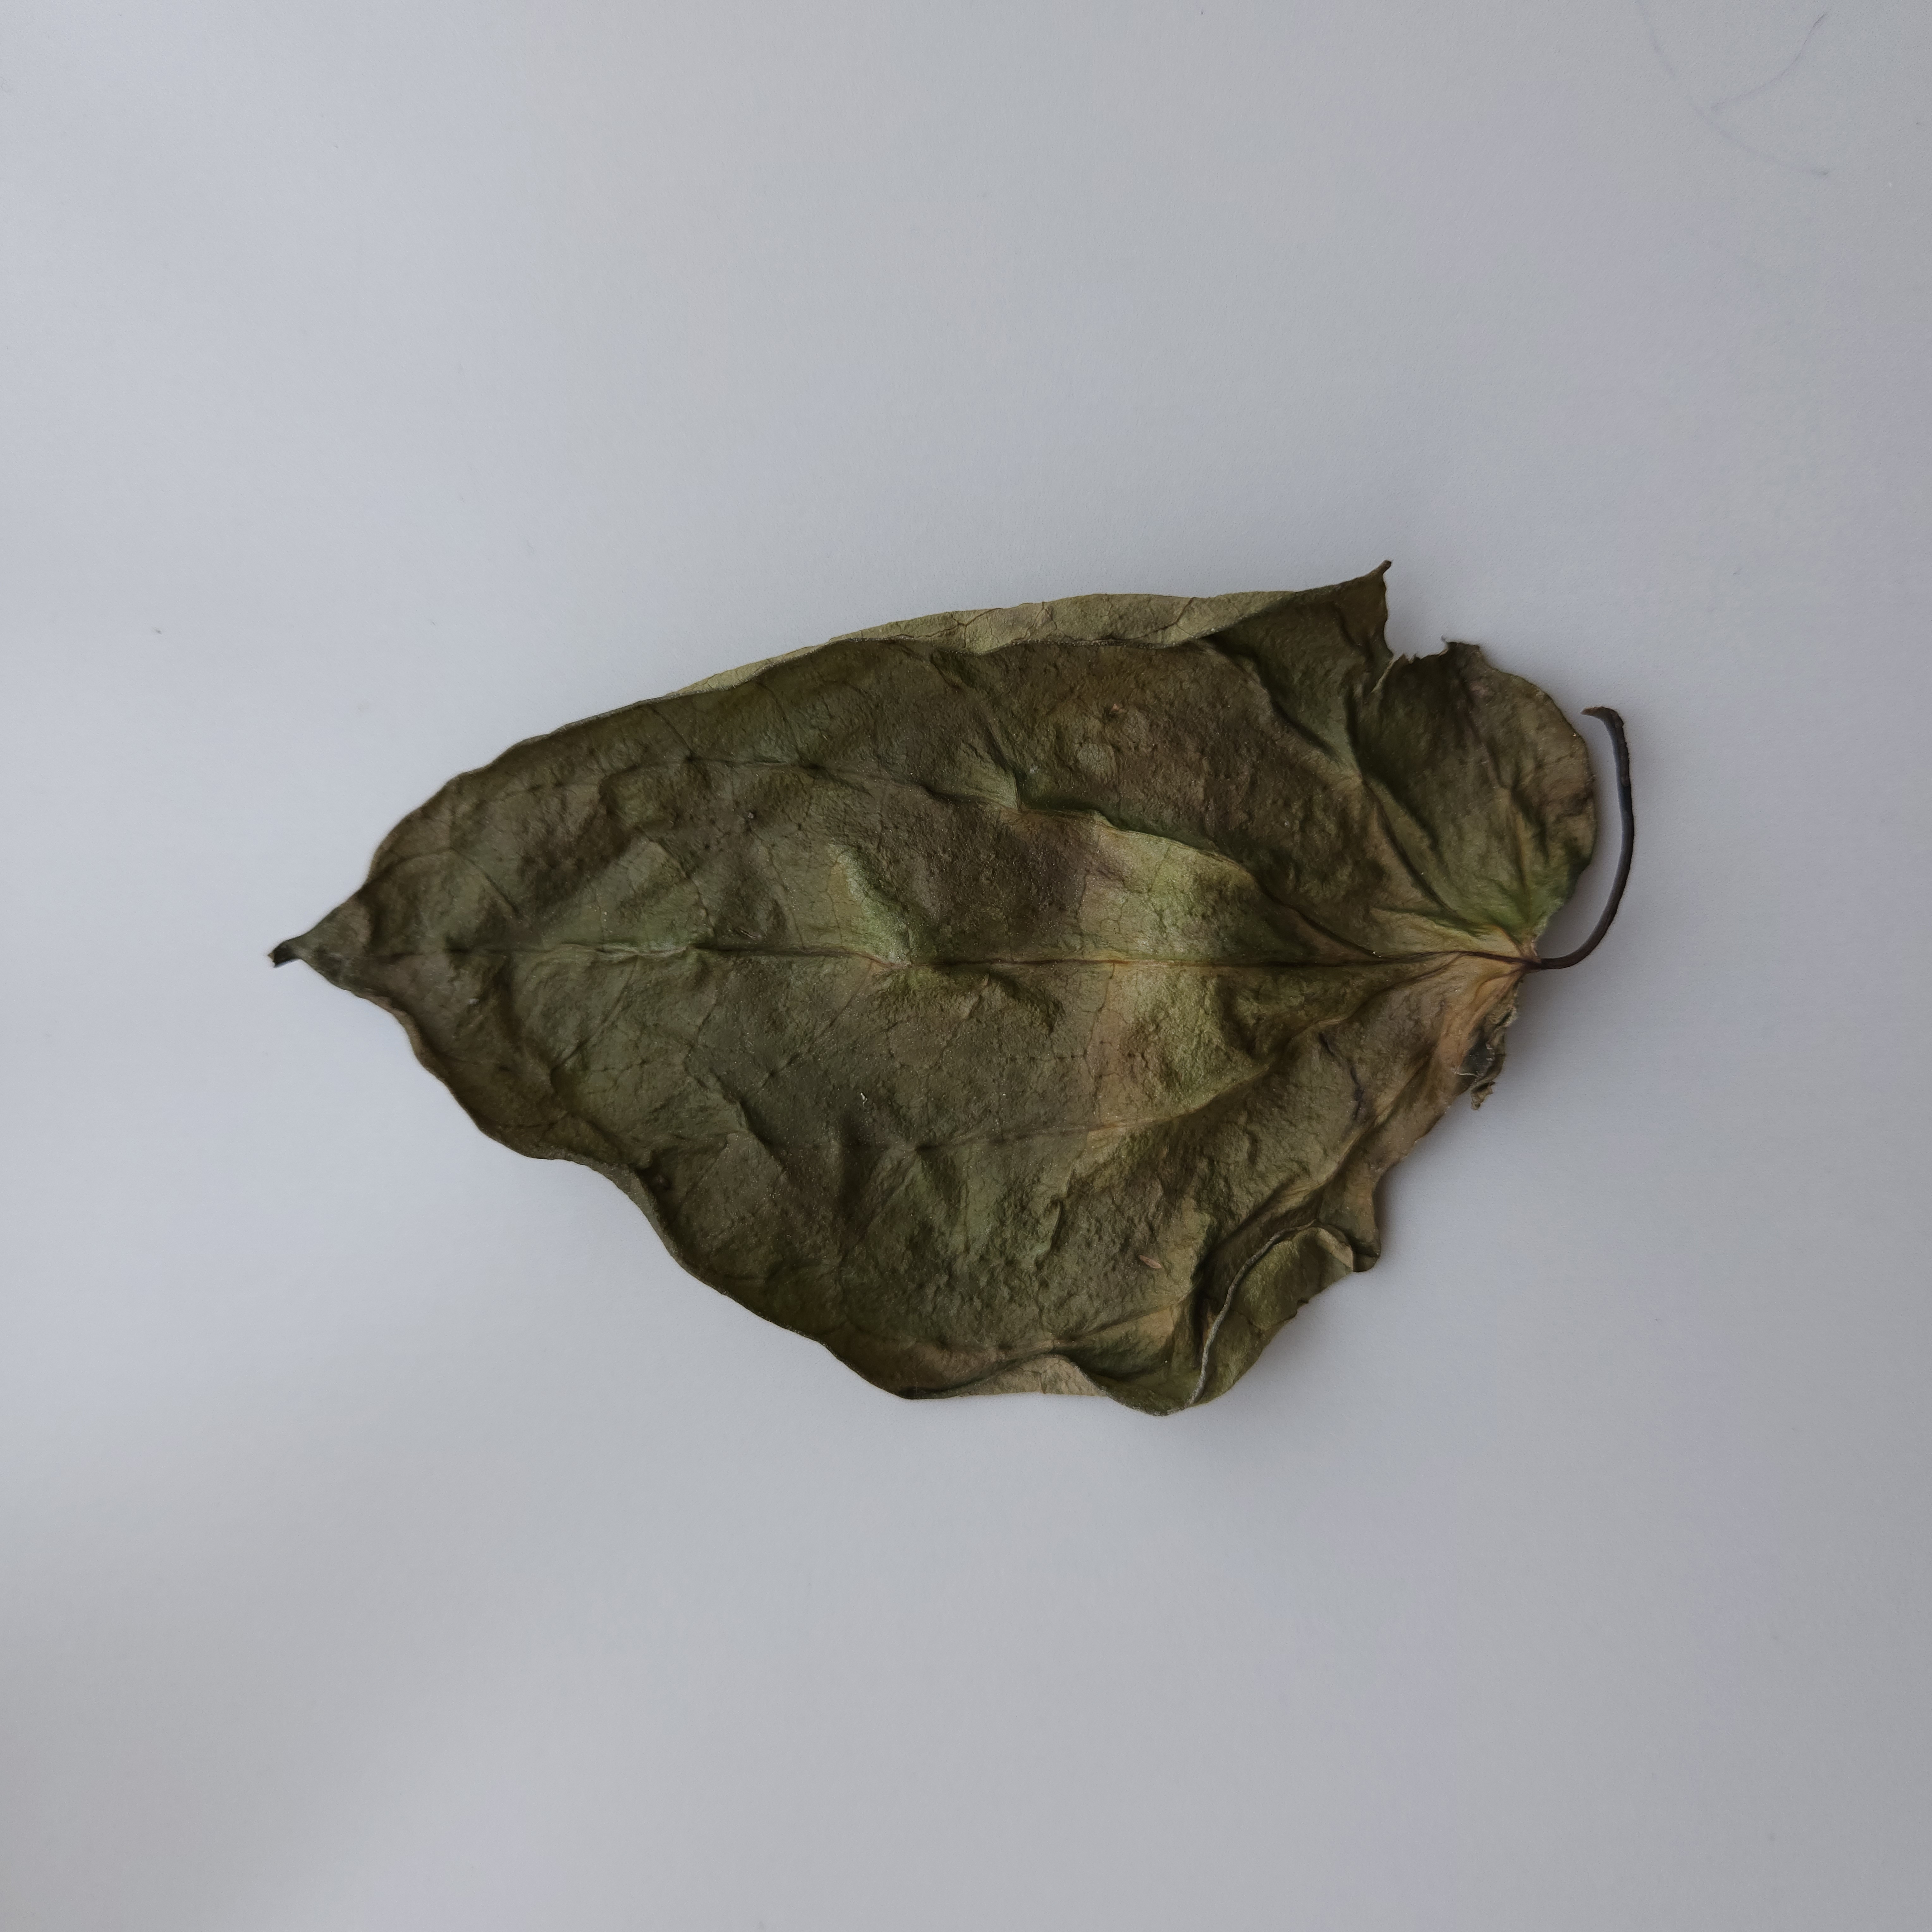
Label: Dried